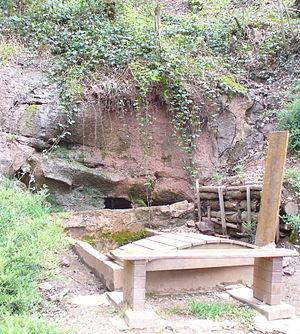
Le «